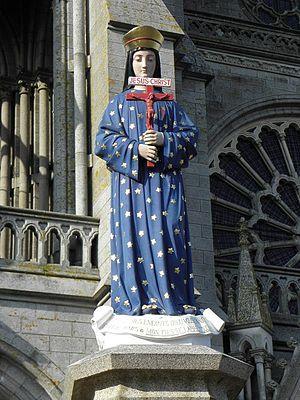
Statue de Notre-Dame de Pontmain sur le parvis de la basilique Notre-Dame d'Espérance de Pontmain (53).
Notre-Dame de Pontmain est le vocable sous lequel est appelée la Vierge Marie à l'occasion d'une apparition qui serait survenue le 17 janvier 1871 dans le petit village de Pontmain, en Mayenne. L'apparition de Notre-Dame de Pontmain est reconnue par l'Église catholique l'année suivante, après enquête canonique. Une église est construite pour accueillir les pèlerins.